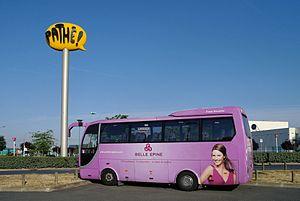
Thiais est une commune française située dans le département du Val-de-Marne en région Île-de-France.